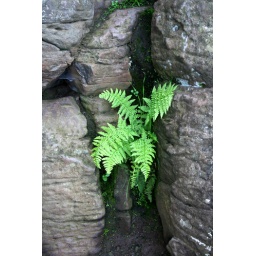
A fern growing in between the rocks of the 'Organ Pipes'.